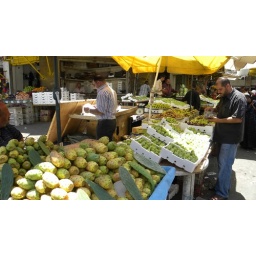
fruit market in downtown Amman. the cactus fruit and fig were yummy!!